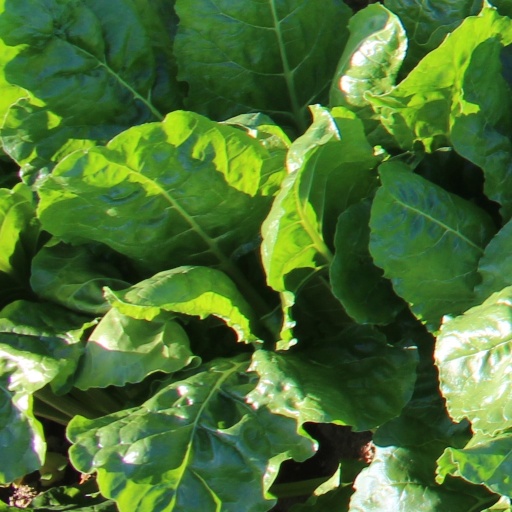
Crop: sugar beet